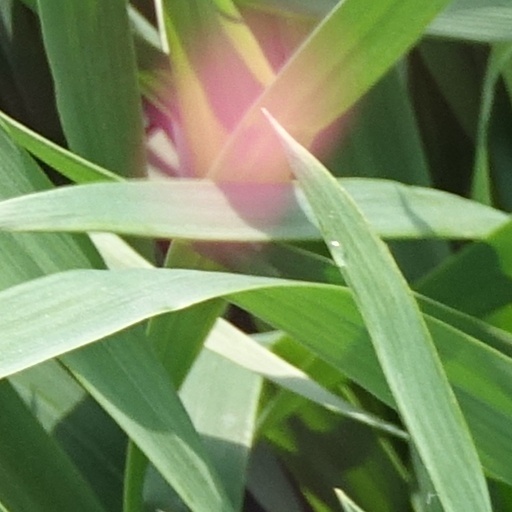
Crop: wheat